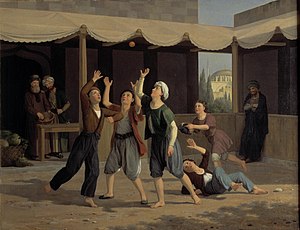
Adam Müller
Aladdin
Adam August Müller var en dansk historiemaler, søn af biskop Peter Erasmus Müller og bror til Ludvig og Otto Müller.